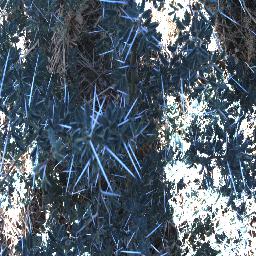
Label: prickly_acacia